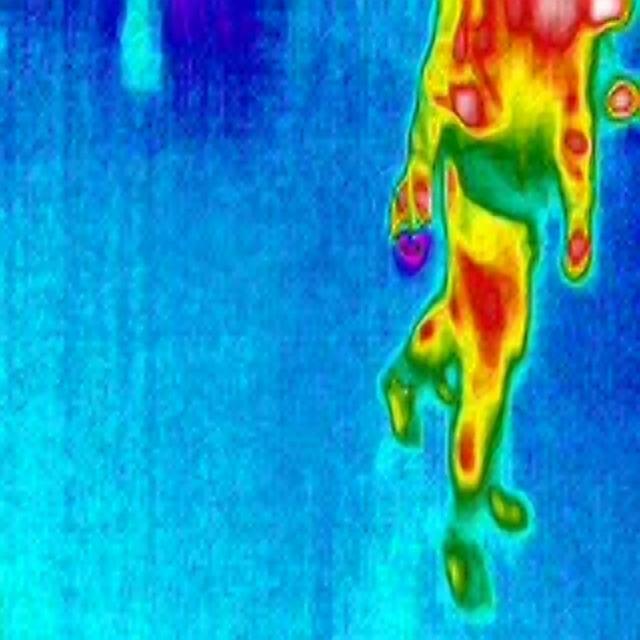
Detected objects:
label: person